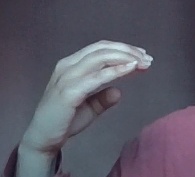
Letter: jeem